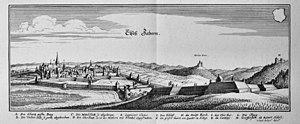
Saverne est une commune française, sous-préfecture du département du Bas-Rhin, dans la région Grand Est.